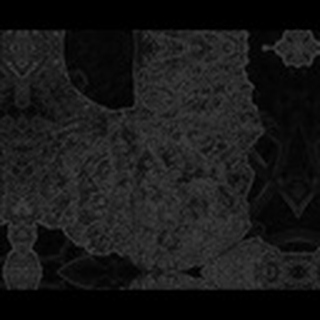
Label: cotton_powdery_mildew